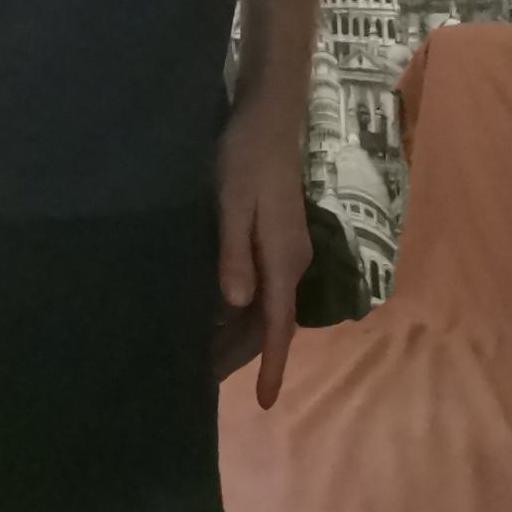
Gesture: no_gesture